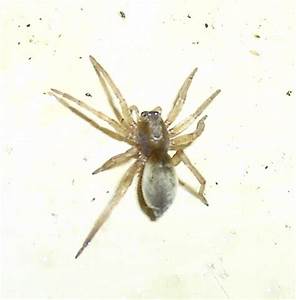
Label: spider